Perfumes (film)

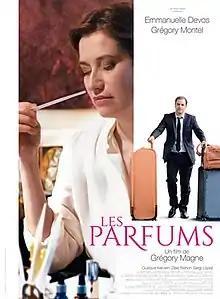
Film poster

Perfumes is a 2019 French comedy film directed by Grégory Magne. The film premiered at the 2019 Saint-Jean-de-Luz International Film Festival and released in France in July 2020.